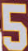
Number: 5